Battle of Piski

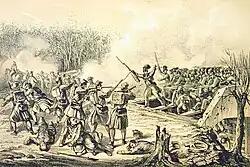
Attack against the bridge at Piski by the Saxon Jäger Battalion - Carl Hann von Hannenheim

So, when Puchner's troops crossed the bridge and began to take up the battle position, they were again faced with ordered Hungarian troops. Puchner wanted to crush them, so he ordered a tremendous artillery barrage on them from his guns. But with this he had exhausted his ammunition to such an extent that the Imperial guns were shot lesser and lesser towards evening. Bem returned the Imperial fire only at longer intervals, but then, noticing that the enemy was trying to bypass his right flank from the direction of Nagyarbarcsa, he ordered the Torontál battalion to reinforce the endangered flank. It soon became clear, however, that the enemy's encircling movement at dusk was only to deceive the Hungarians, and in view of the great exhaustion of his troops and the shortage of ammunition, both among the artillery and the infantry, Kalliány soon gave the order to stop the battle and begin the retreat. Bem, the old cannoneer, noticed this, and when the imperial guns fell silent, he sent his infantry on the attack. The Honvéds first drove the Imperials over the bridge, then recaptured the inn, and then cleared the whole village. Bem's troops drove the enemy through Pád towards Szászváros, causing great losses to the almost fleeing enemy. However, because of their final exhaustion, the troops were unable to pursue with sufficient vigour to deal a devastating blow to the fleeing enemy.